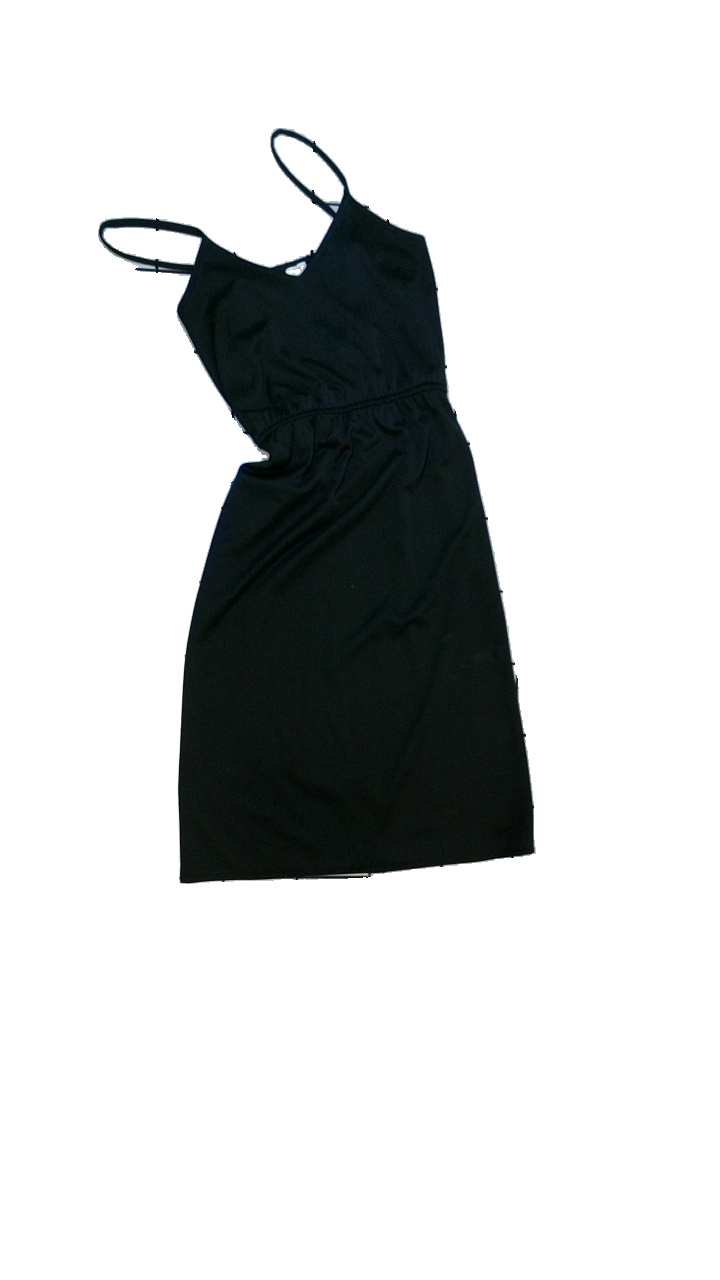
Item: Dress (Ladies)
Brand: Missing
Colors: Black
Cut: Regular
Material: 100% polyester
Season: All
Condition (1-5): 3
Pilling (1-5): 4
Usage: Reuse
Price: <50